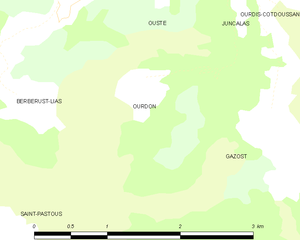
Carte des communes françaises
Ourdon est une commune française située dans le département des Hautes-Pyrénées, en région Occitanie.